FS Class E.428

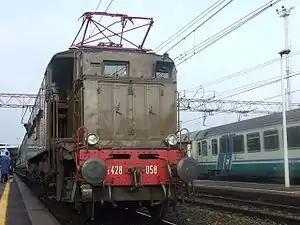
First-series E.428.058 hauling an historical train

The FS E.428 was a class of Italian railways electric locomotives. They were introduced in the course of the 1930s, for fast services on the Florence–Rome railway, being decommissioned in the 1980s.